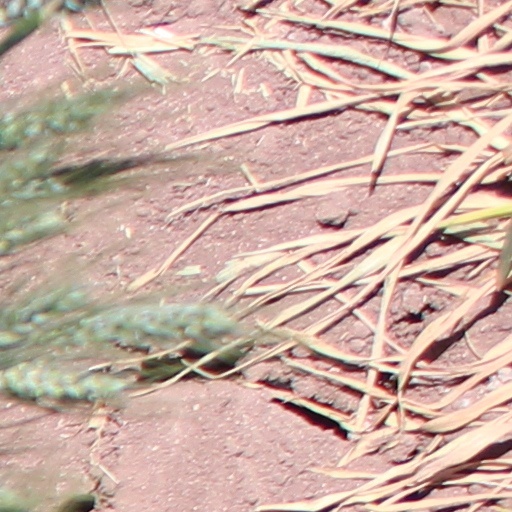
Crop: wheat